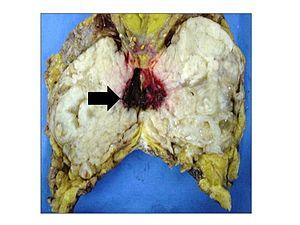
La tumeur phyllode ou cystosarcoma phyllodes est un néoplasme à croissance rapide qui se forme à partir des cellules stromatiques périductales du sein.